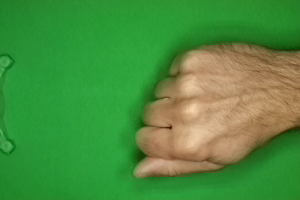
Label: rock